Tissa Wijeyeratne

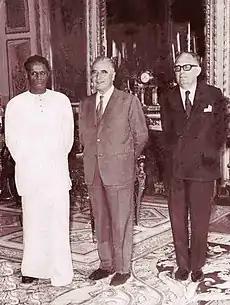
Tissa Wijeyeratne with Georges Pompidou French President (center) and Maurice Schumann French Foreign Minister (right)

Tissa Wijeyeratne returned from France in 1974 and was appointed the Additional Secretary to the Ministry of External Affairs and Defence and Senior Advisor (Foreign Affairs) to the Prime Minister, where he was largely responsible for foreign affairs. He was also one of the main organisers of the 1976 Non-aligned Summit in Sri Lanka. During this time, he expressed strong public opinion for the formation of a separate Foreign Ministry in Sri Lanka. This was later implemented by President J.R Jayawardena.